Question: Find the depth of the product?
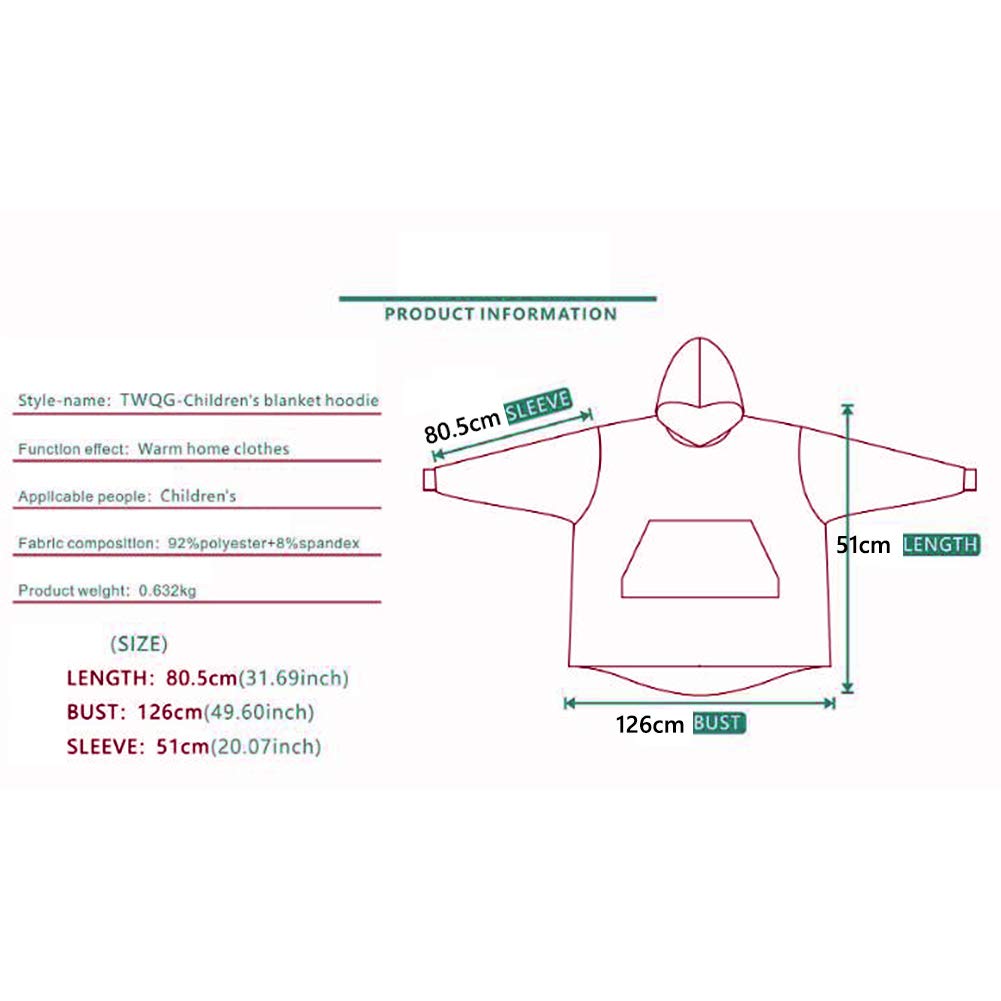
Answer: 126.0 centimetre